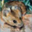
Label: mouse